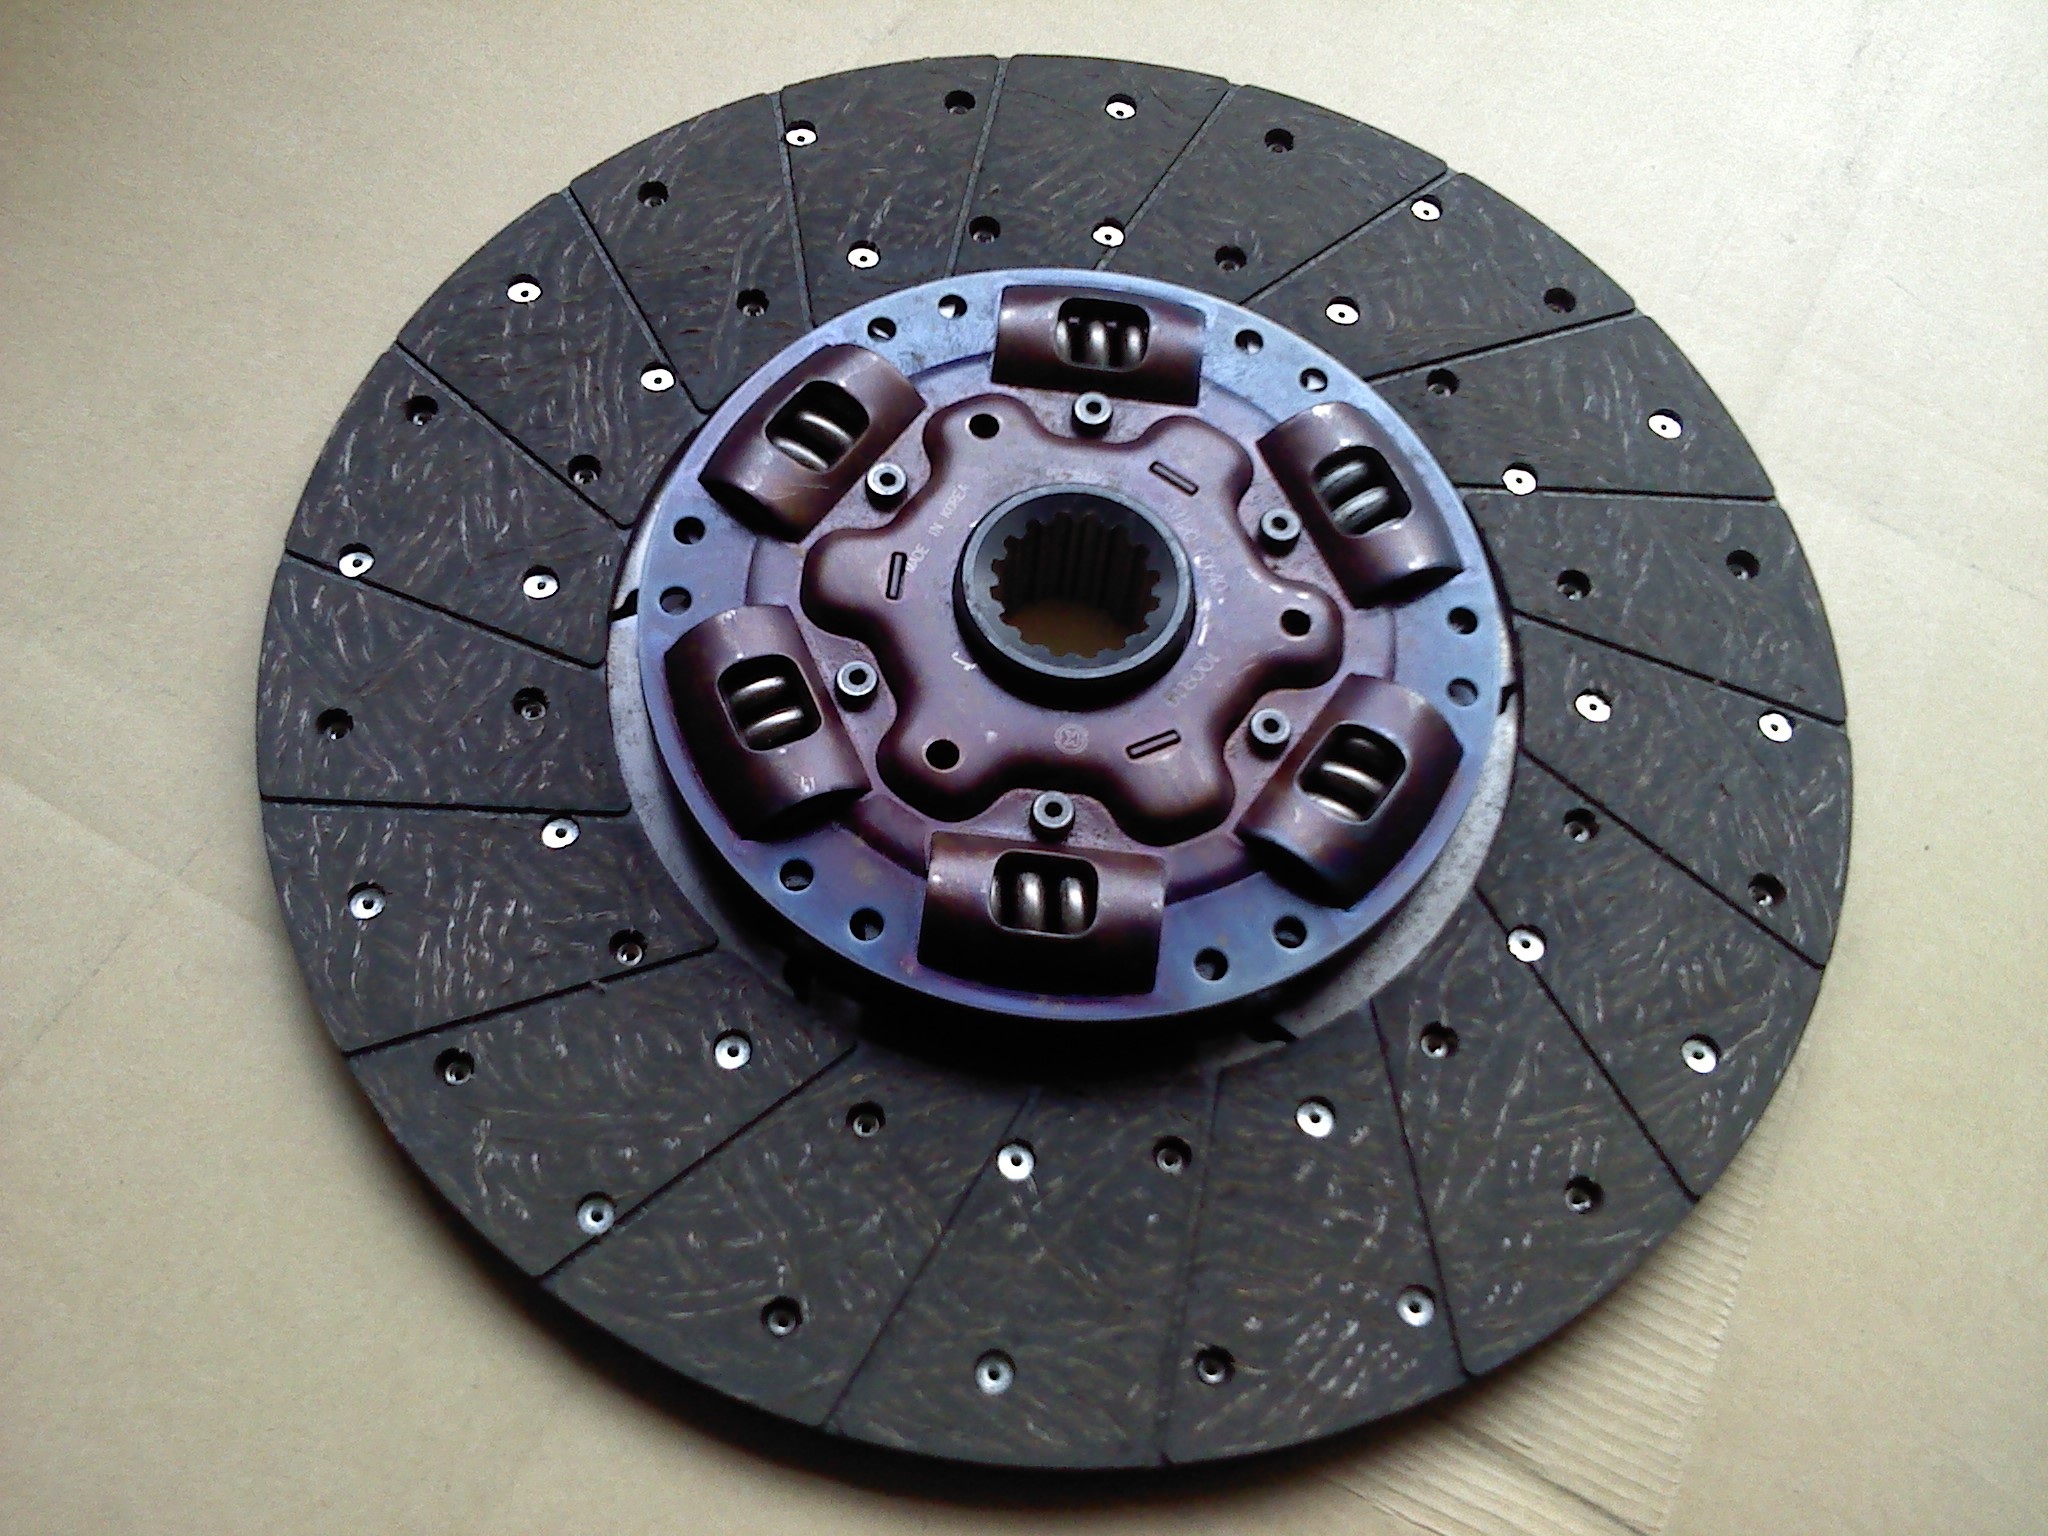
car, wheel, truck, spoke, steering wheel, circle, parts, rim, disk, tata, clutch, auto part, daewoo